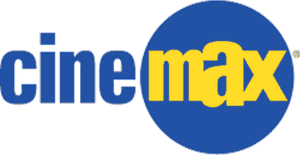
Cinemax est un groupe de chaînes de télévision payantes américaines spécialisé dans le cinéma. Cinemax fait partie du groupe HBO.